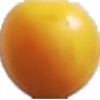
Label: Cherry Wax Yellow 1